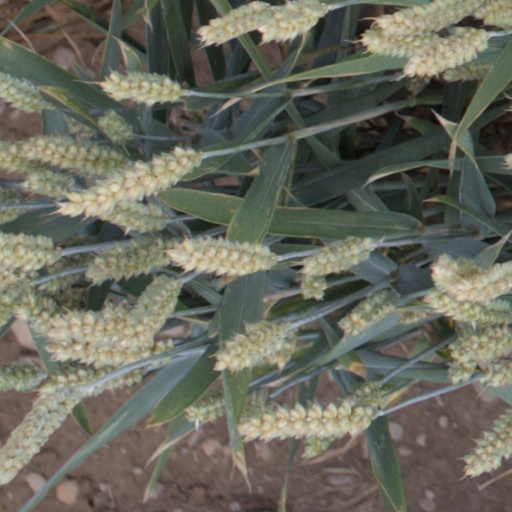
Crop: wheat